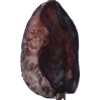
Label: carambola